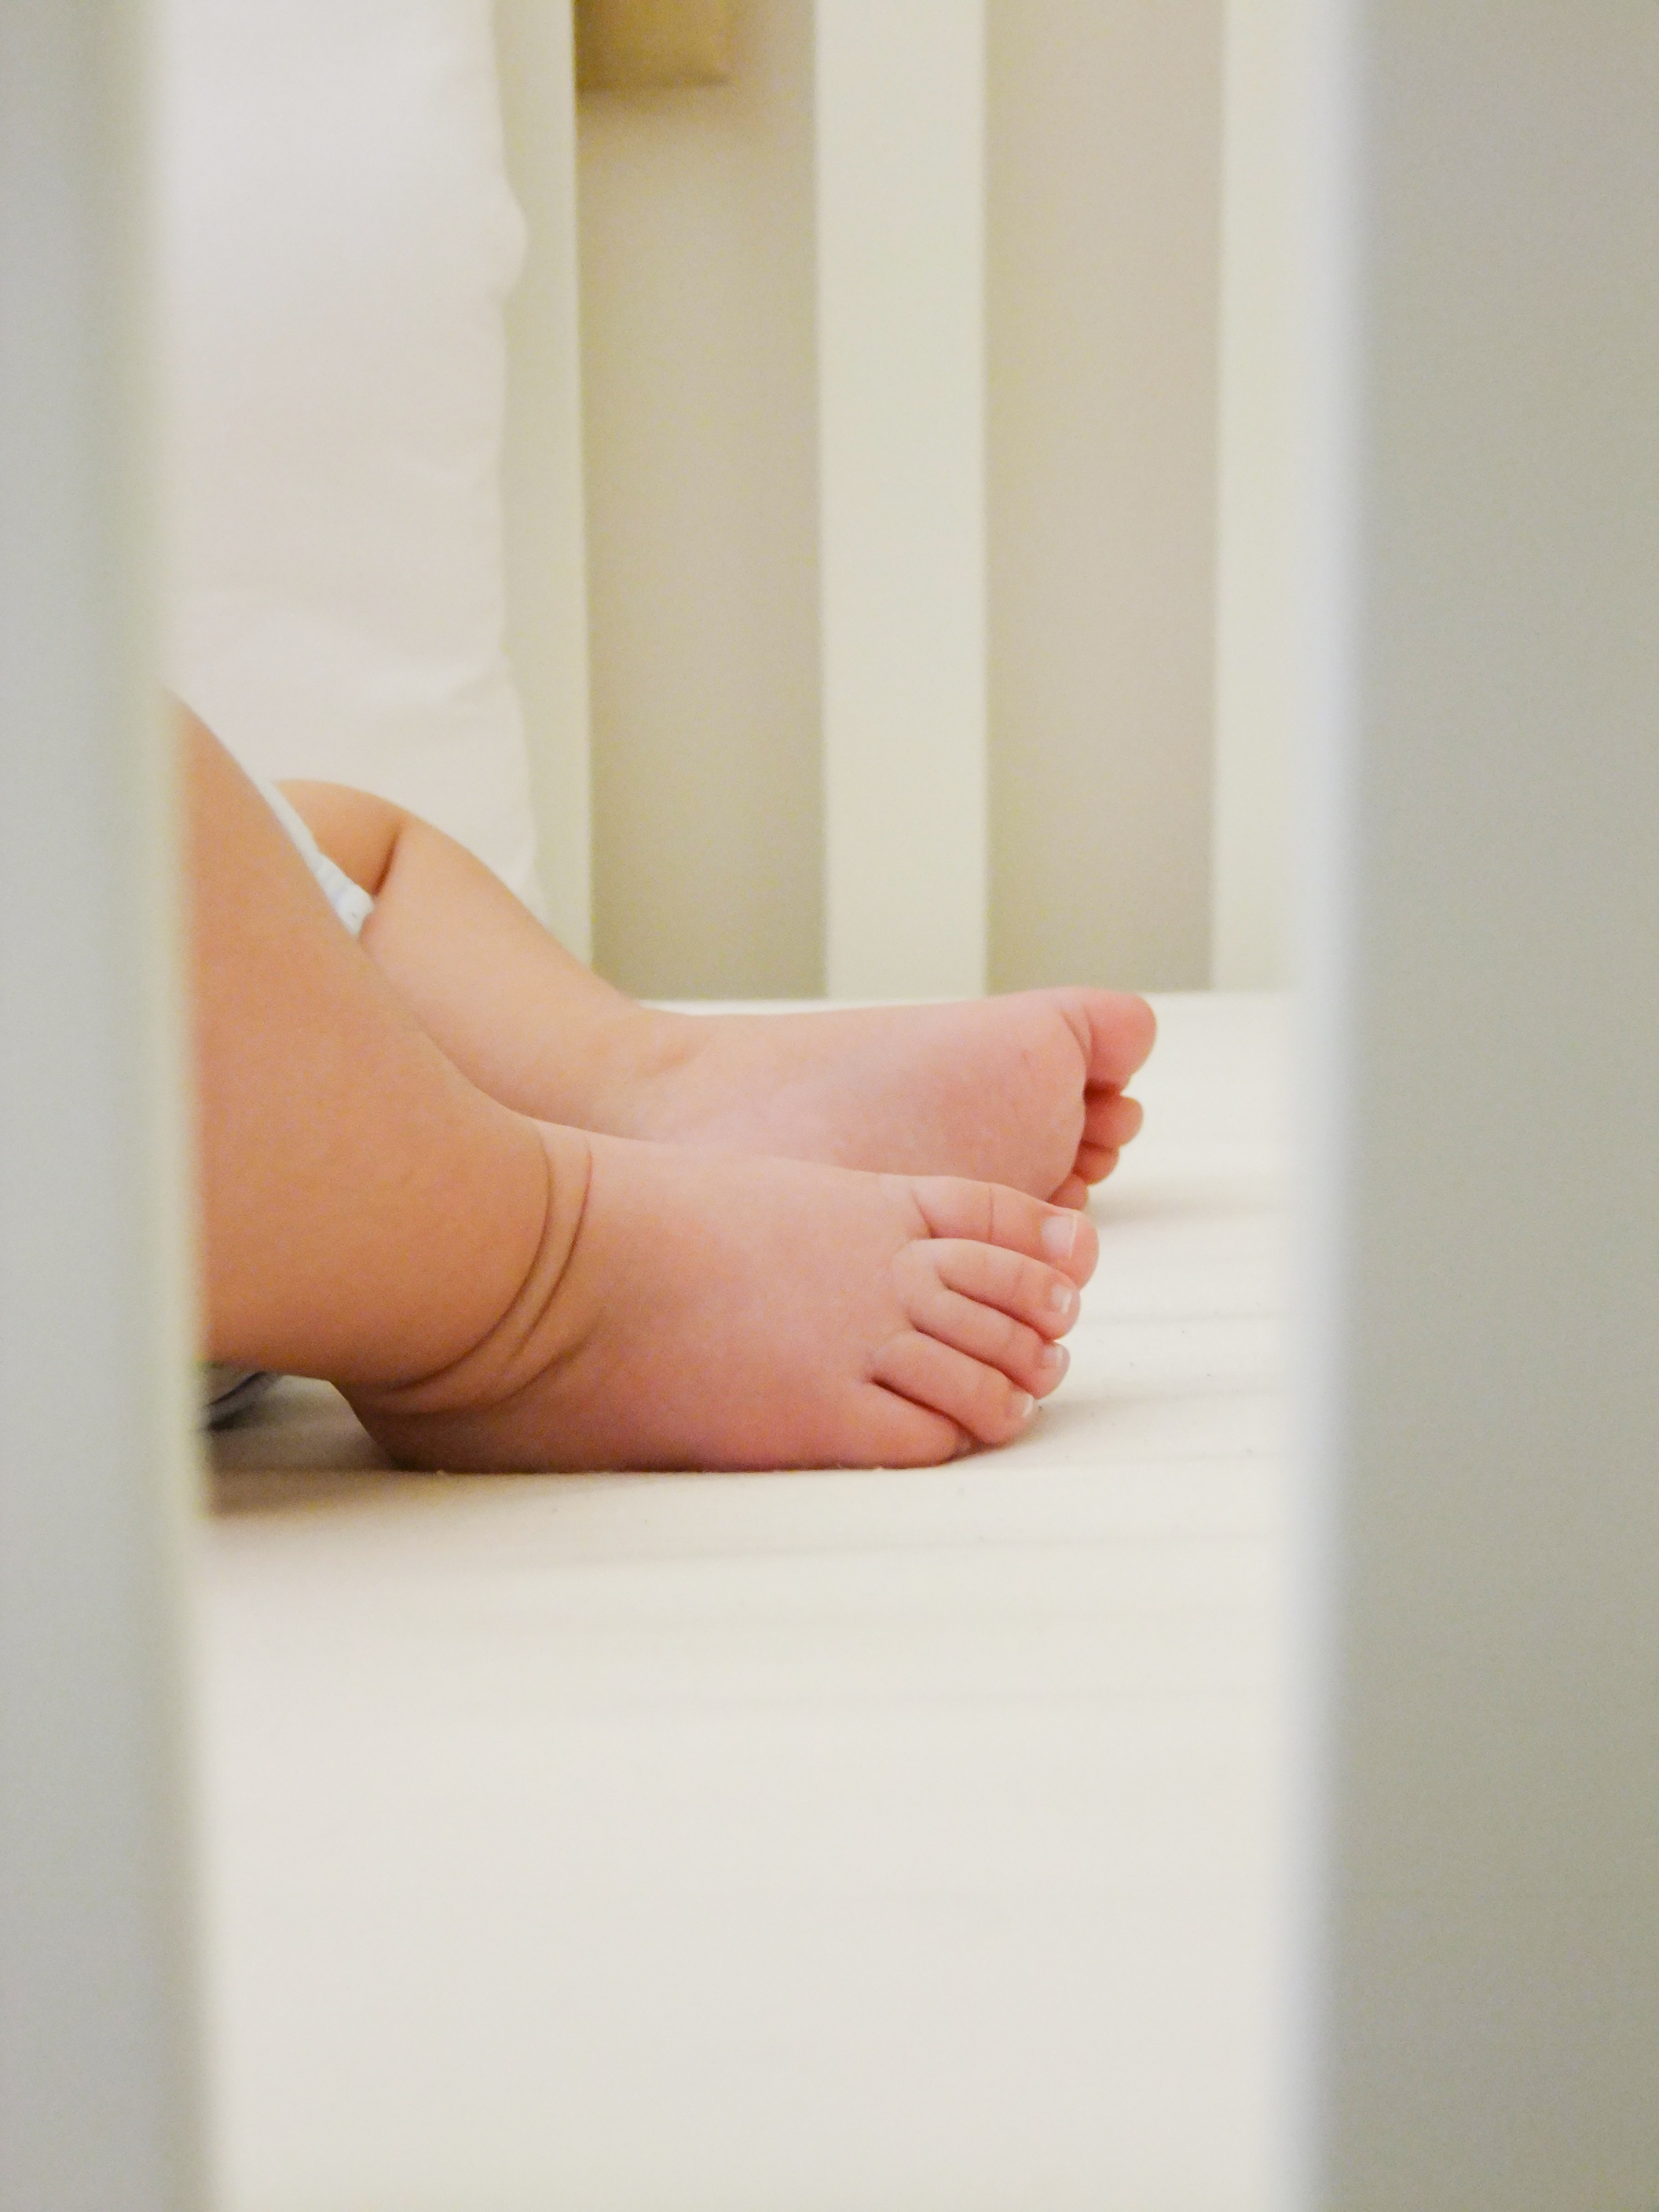
adorable, baby, barefoot, child, childhood, closeup, detail, feet, finger, foot, fun, infant, innocent, little, lovely, male, parts, summer, sweet, tender, tiny, toes, two, skin, leg, human leg, arm, hand, close up, joint, girl, floor, flooring, thigh, toe